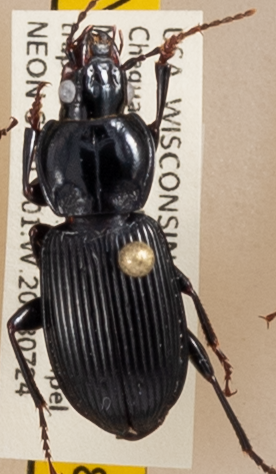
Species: Pterostichus novus
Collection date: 2018-07-24 04:00:00
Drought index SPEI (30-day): -0.71
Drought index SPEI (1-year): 0.17
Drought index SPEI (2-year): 2.09